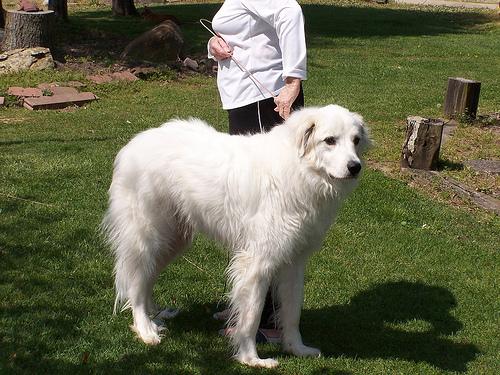
Breed: great pyrenees